List of Park ships

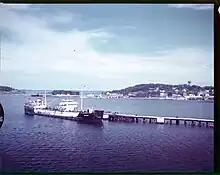
"White Rose"

was a Victory tanker built by Marine Industries Ltd. She was completed on 10 June 1944. Built for Park Steamship Co., Montreal, she was operated under the management of Imperial Oil Ltd. Sold in 1945 to Canadian Oil Companies Ltd., Toronto and renamed "John Irwin". Sold in 1953 to White Rose Ltd., Montreal. Renamed "White Rose II", then "White Rose" in 1956. Sold in 1964 to Shell Canada Ltd., Toronto. Renamed "Fuel Marketer" in 1970. Sold in 1972 to Shell Canadian Tankers Ltd., Toronto. Converted to a barge in 1979. Scrapped in Ontario in 1989.